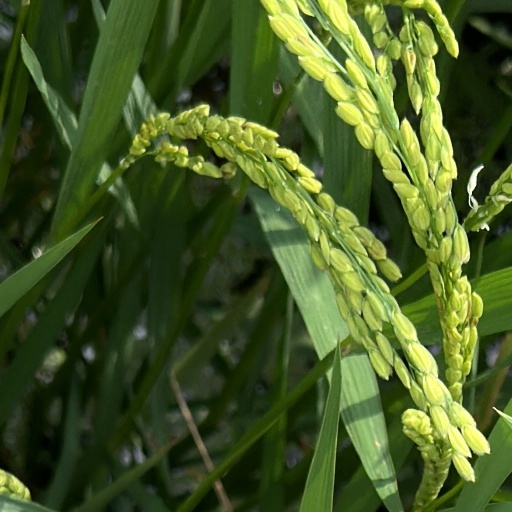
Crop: rice